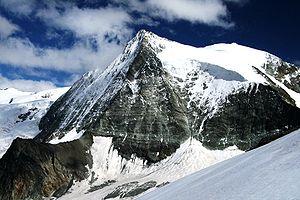
Le mont Blanc de Cheilon est un sommet culminant à 3 870 mètres d'altitude dans les Alpes pennines et dominant le val des Dix au-dessus du val d'Hérémence, dans le canton du Valais.